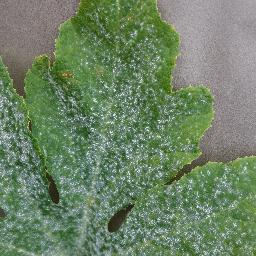
Label: Squash___Powdery_mildew